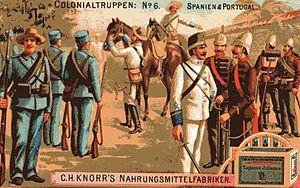
Le 25 septembre 1904, le roi des Cuamato, Tchetekelo, anéantit une colonne portugaise, au Vau-de Pembe, dans la province de Cunene, dans le Sud-Angola. Près de 250 soldats portugais et africains perdent la vie dans cette déroute.